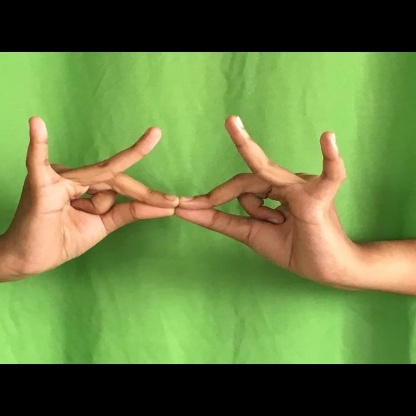
Mudra: Sakata